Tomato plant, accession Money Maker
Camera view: tilt-top (135 deg); turntable rotation: 90 degrees
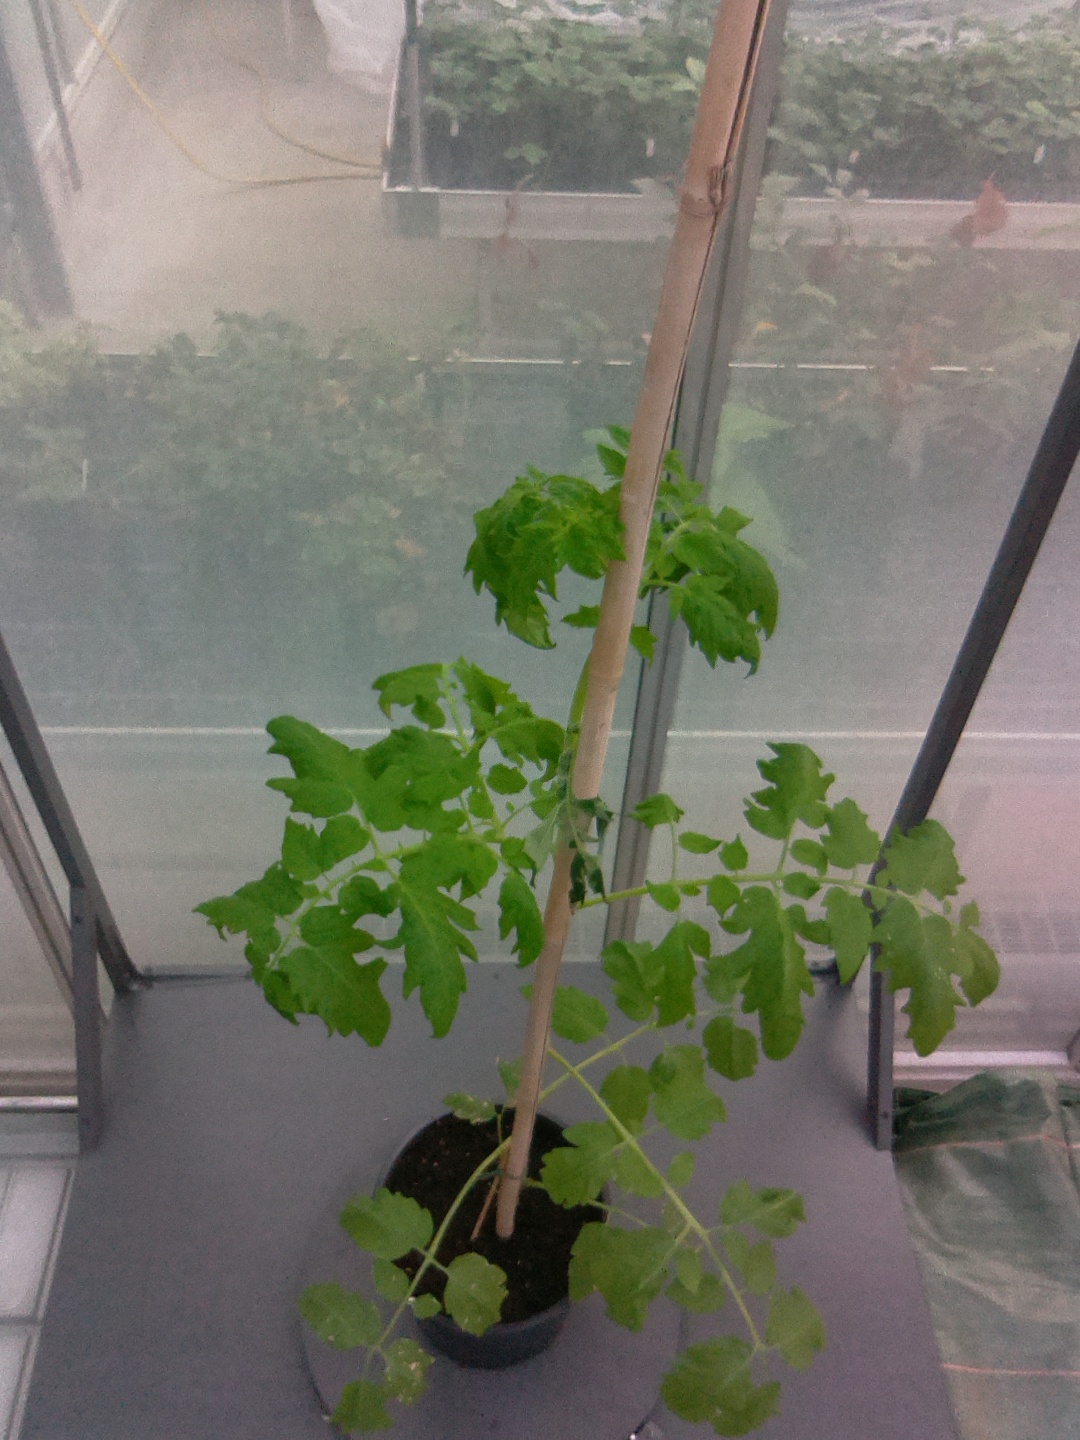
BBCH growth stage 15: 10 of true leaves visible